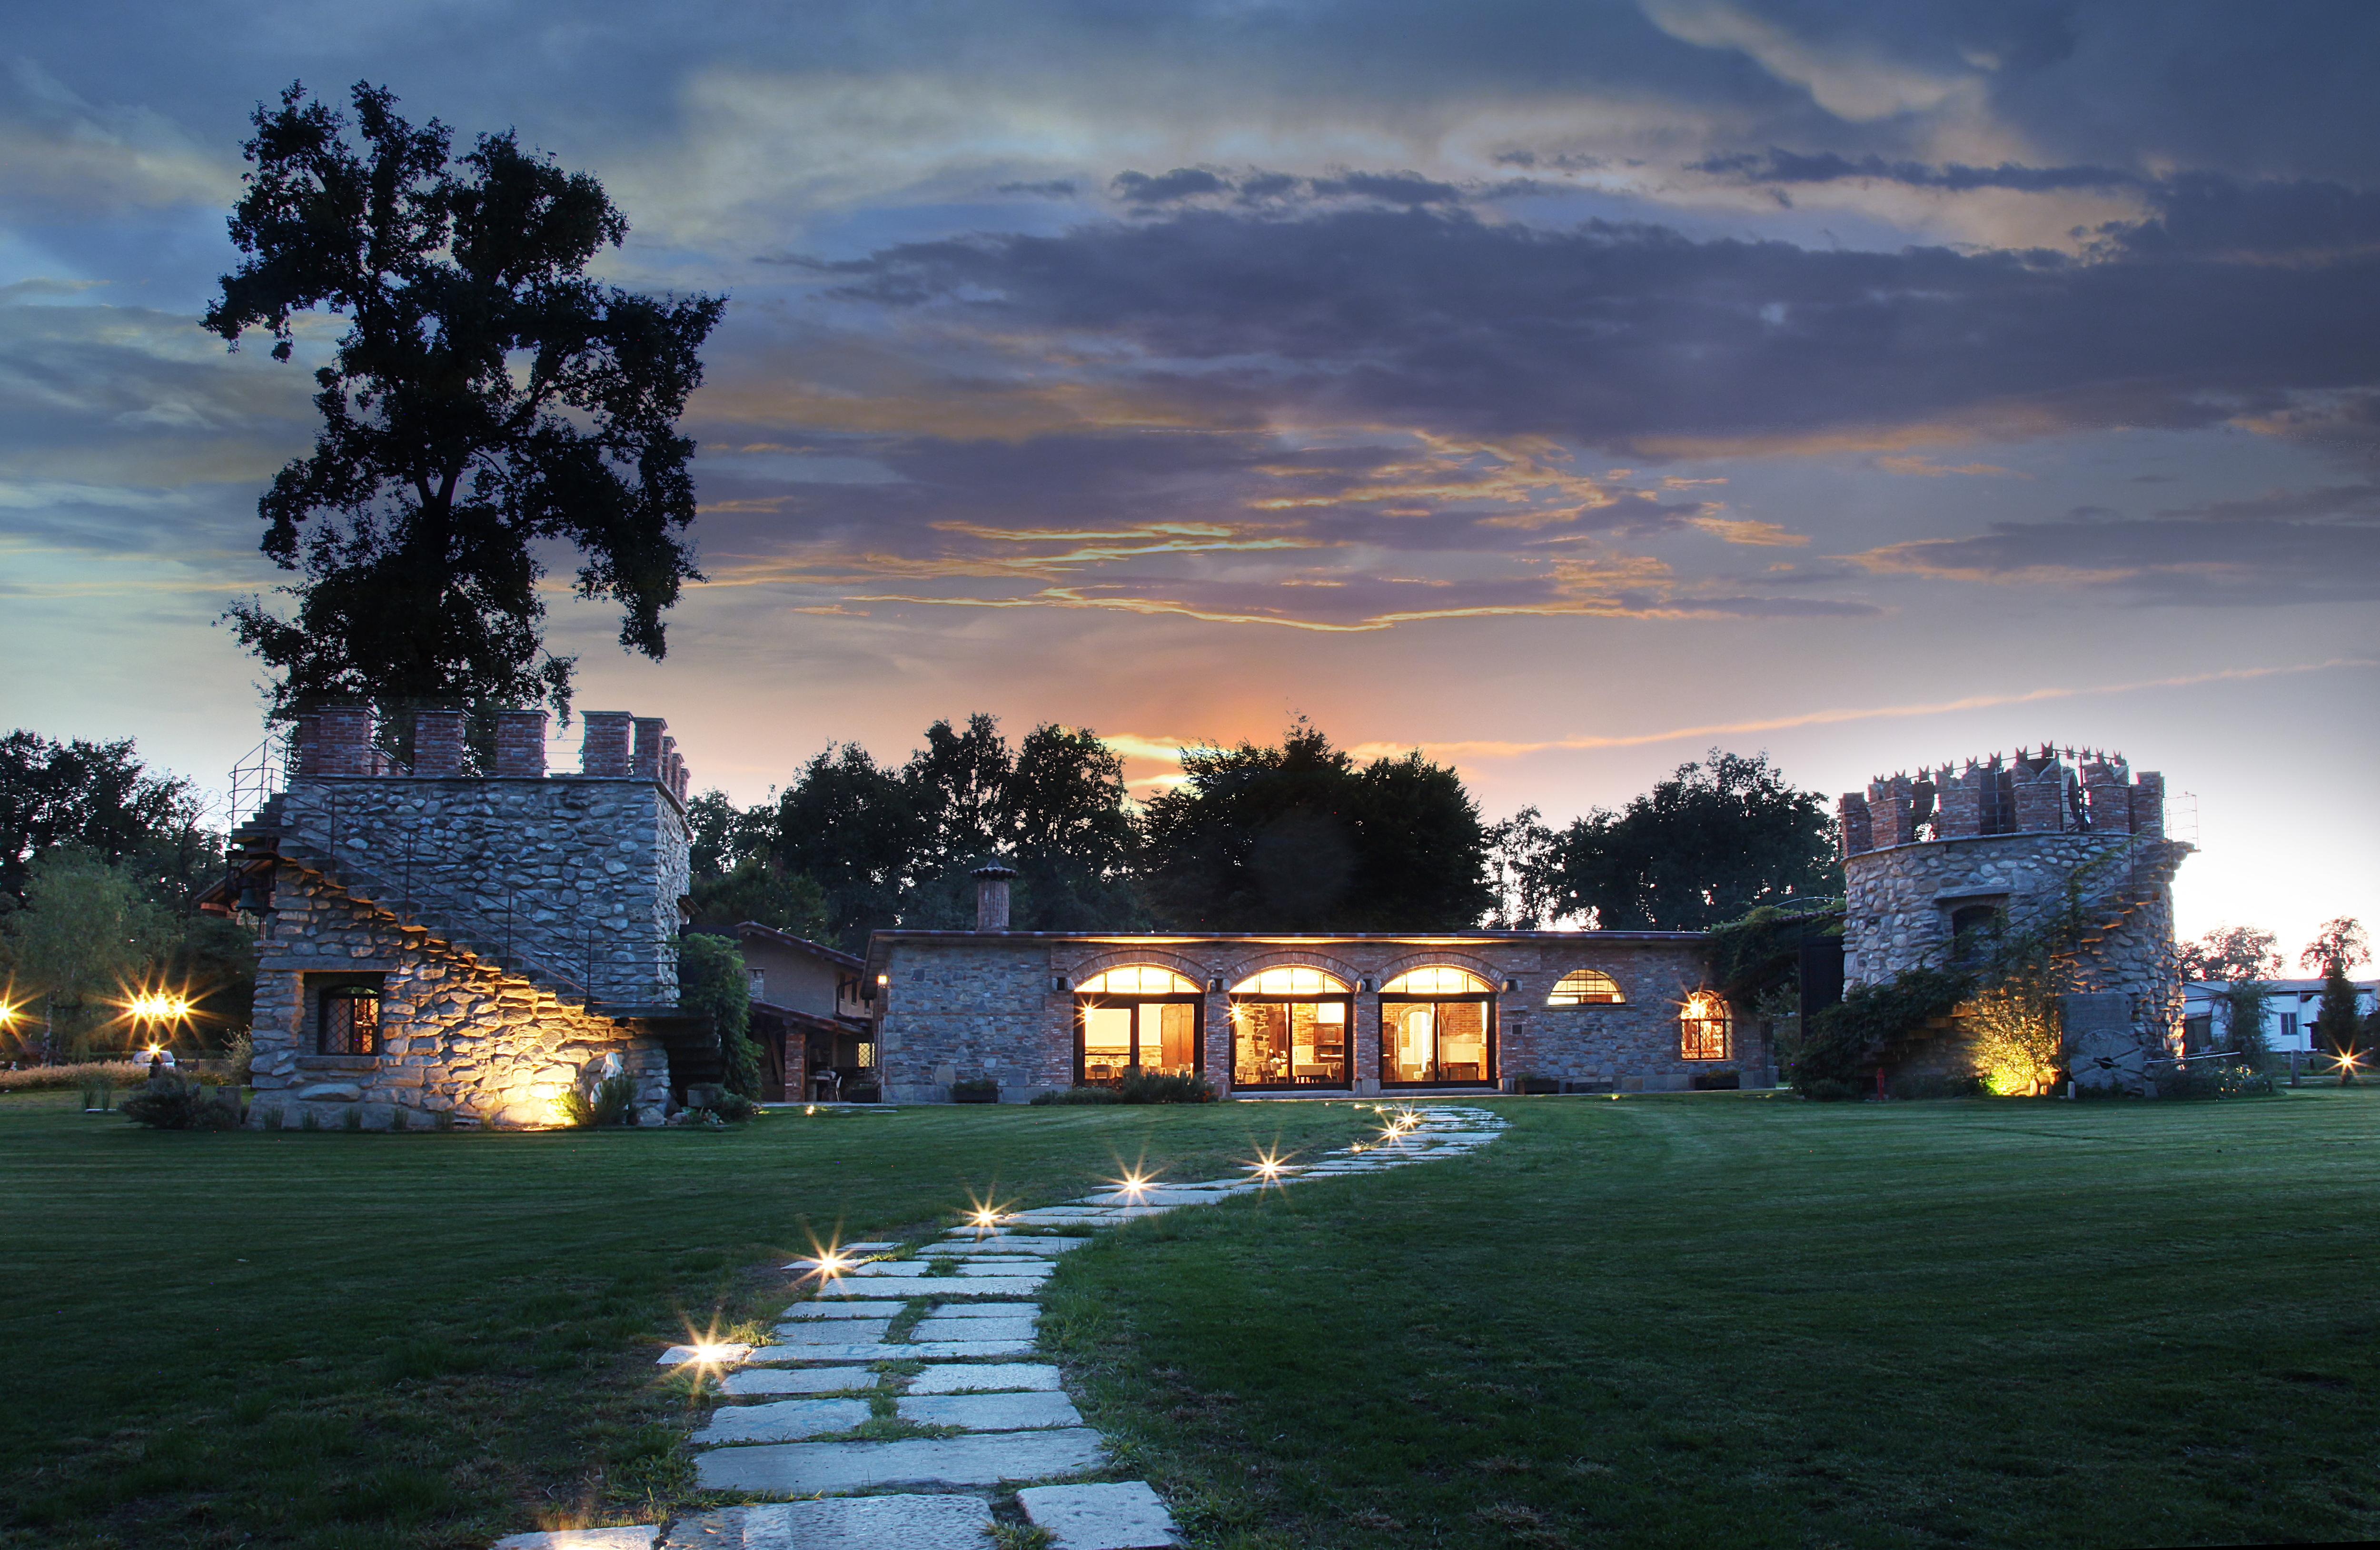
landscape, tree, cloud, architecture, sky, sunset, night, house, sunlight, morning, flower, building, restaurant, city, cityscape, dusk, evening, reflection, italy, lights, estate, rural area, urban area, human settlement